P&T Group

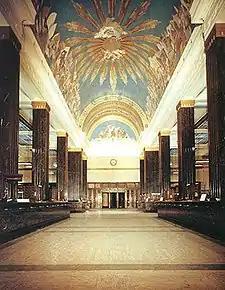

In 1950s, the new Chartered Bank and Bank of China buildings were completed, continuing the firm's “Shanghai Style”. The grand Goodwood Park Hotel was completed in Singapore, reflecting a distinctive South East Asian tropical style.